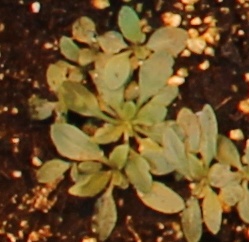
Label: Horseweed